Rodney Slater (musician)

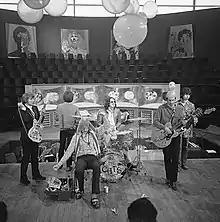
Rodney Slater (left) with the Bonzo Dog Doo-Dah Band (1968)

Rodney Desborough Slater (born 8 November 1941 in Crowland, Lincolnshire) is a member of the Bonzo Dog Doo-Dah Band, playing saxophones and other musical instruments (particularly winds).